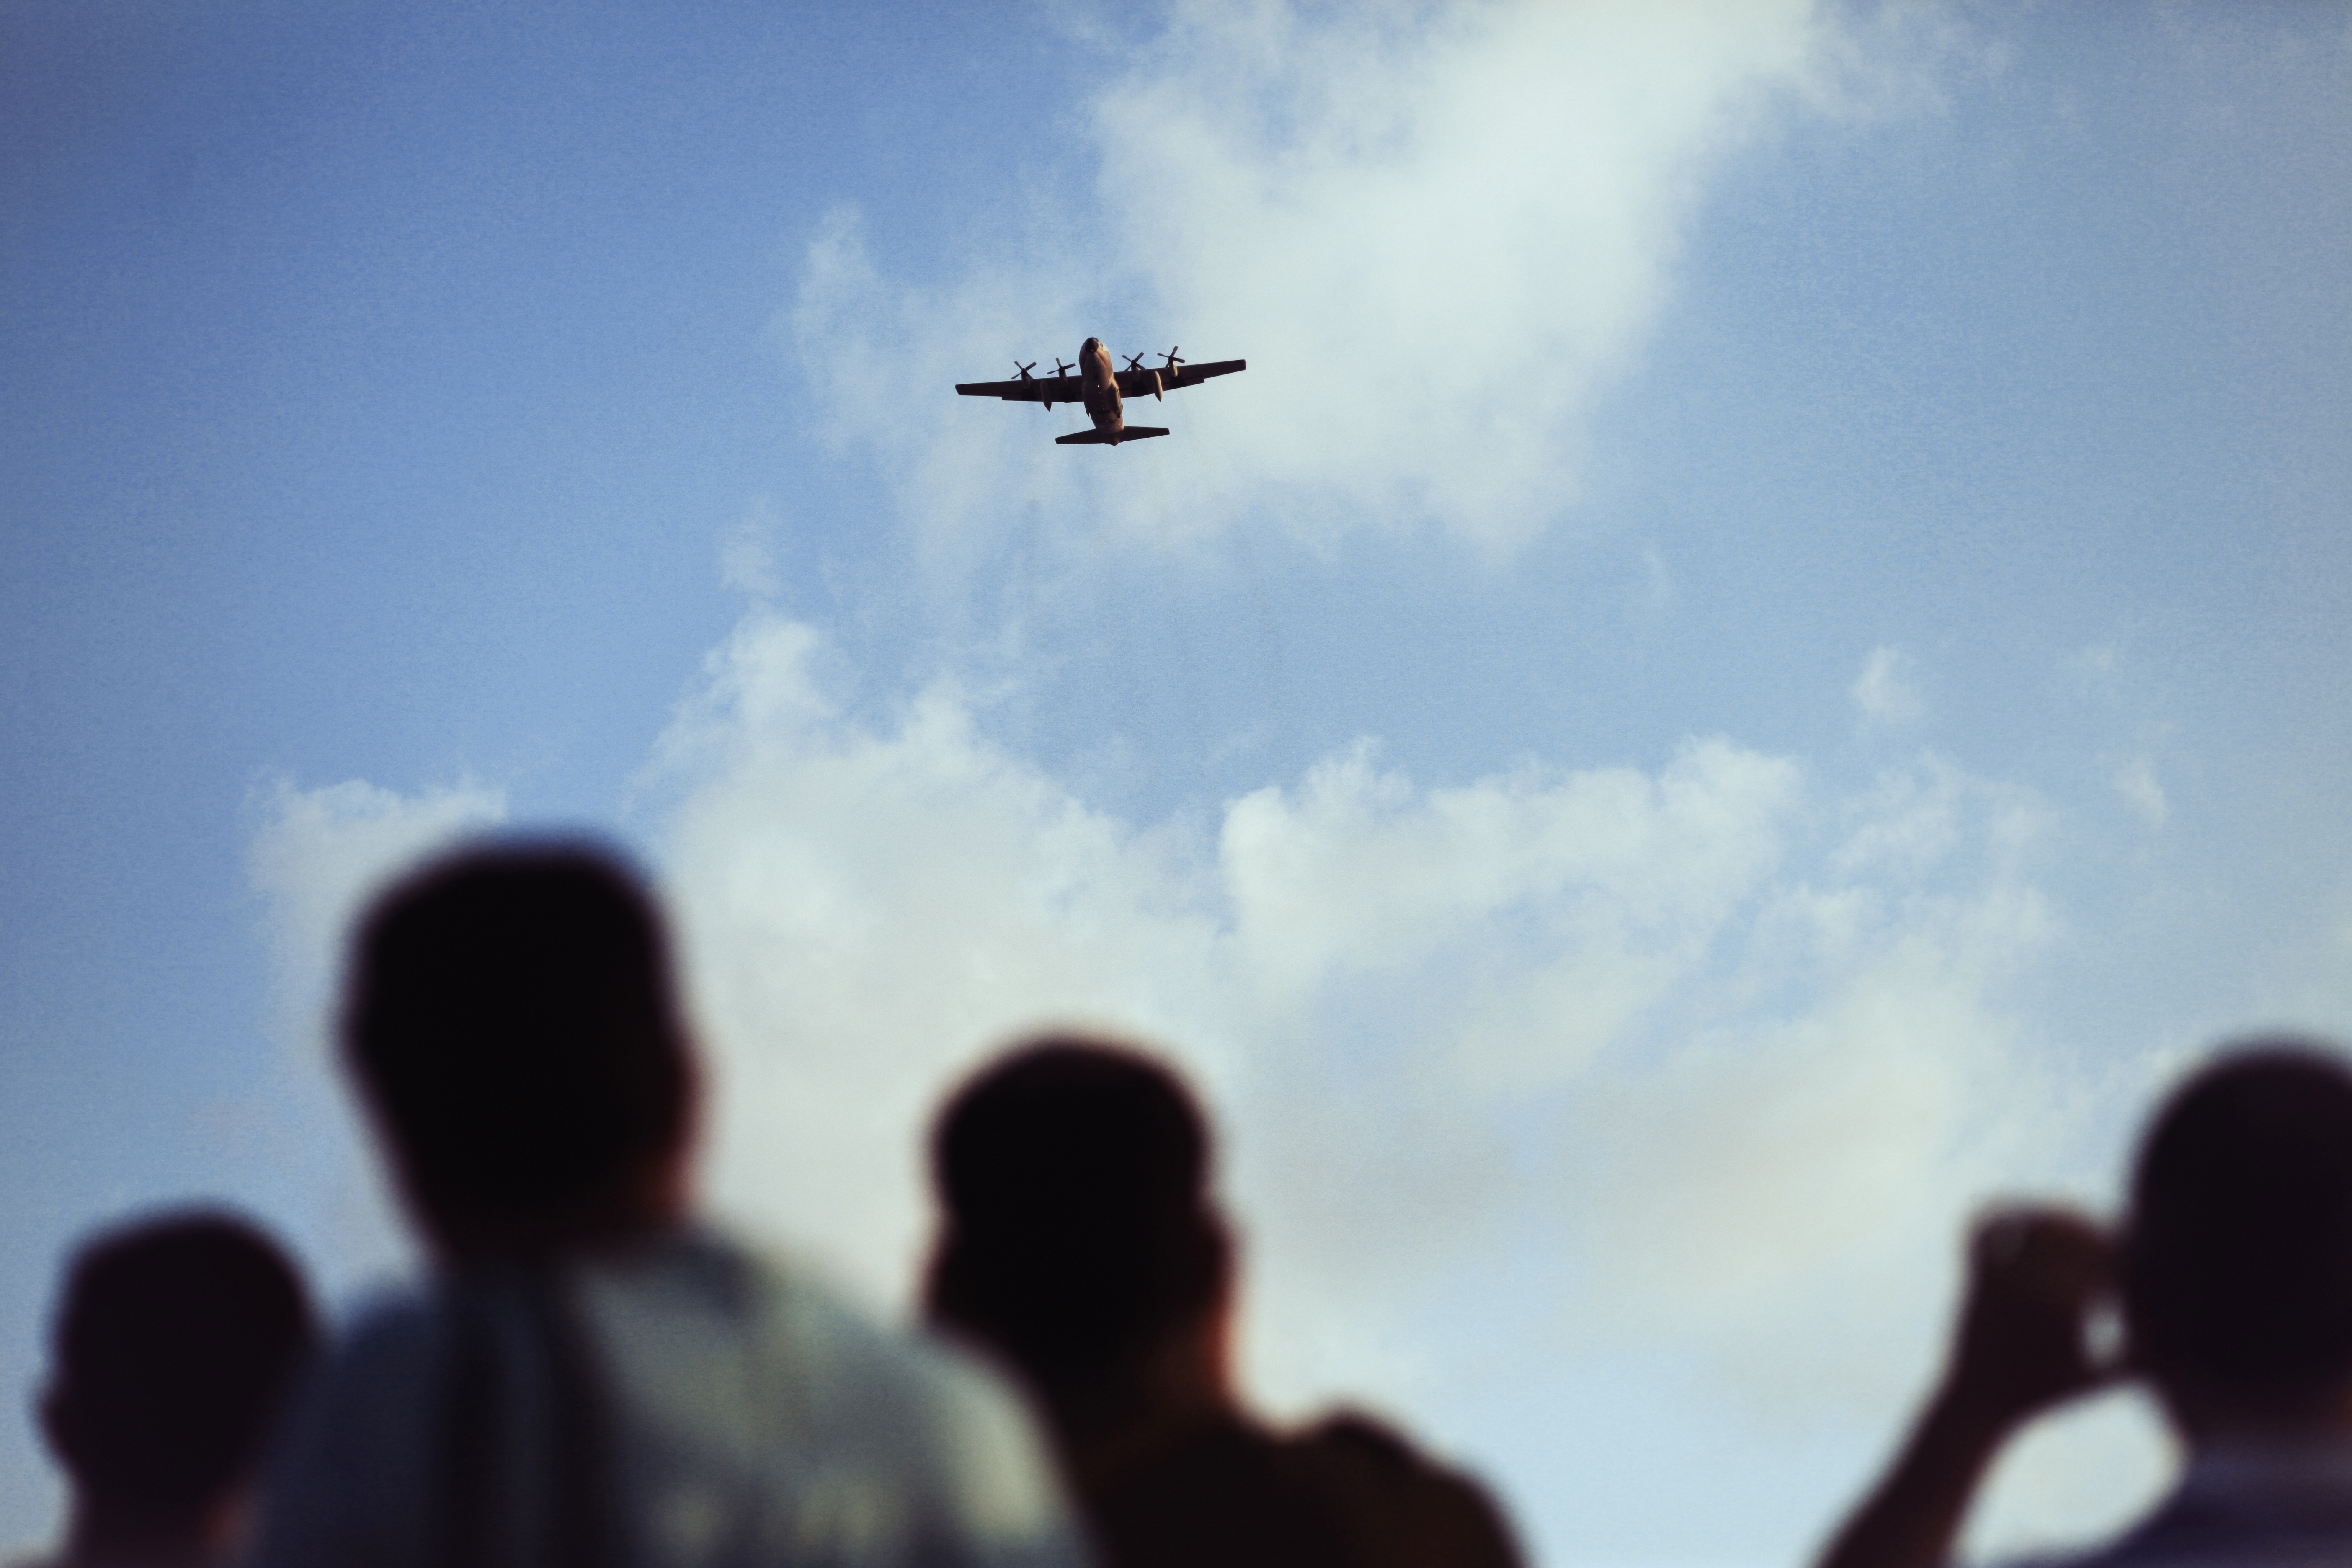
outdoor, cloud, flying, airplane, plane, aircraft, vehicle, aviation, flight, air show, air force, atmosphere of earth